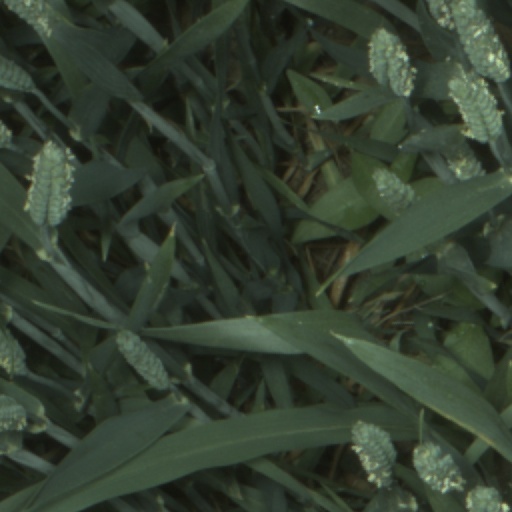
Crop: wheat